Knockroosky

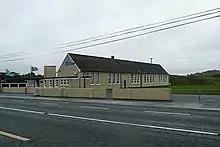
School at Knockroosky

Knockroosky is a townland in the parish of Aughagower and barony of Burrishoole, County Mayo. It is bordered to the west by Ballinvoy, to the northwest by Meneen, to the north by Dooncastle and Cushinkeel, to the northeast by Cushinsheeaun, to the east by Mace North and Mace South, and to the southwest by the Deerpark. All of these are in the parish of Aughagower. The R330 road runs through Knockroosky. The national school for the parish Aughagower is situated to the north of this road.